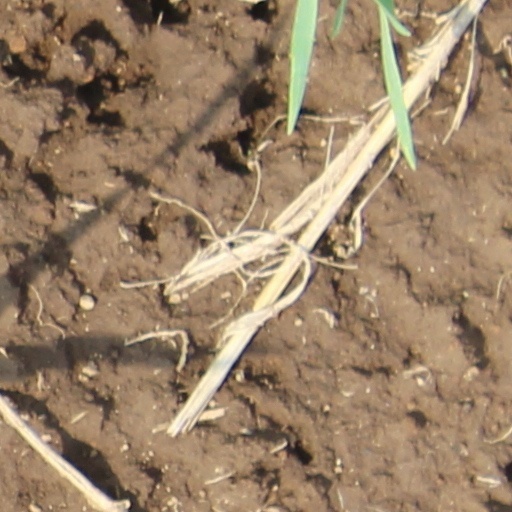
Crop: wheat